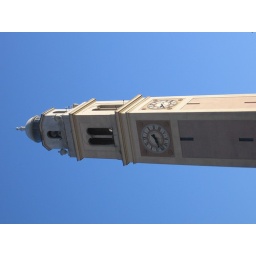
LSU's clock tower in the morning.